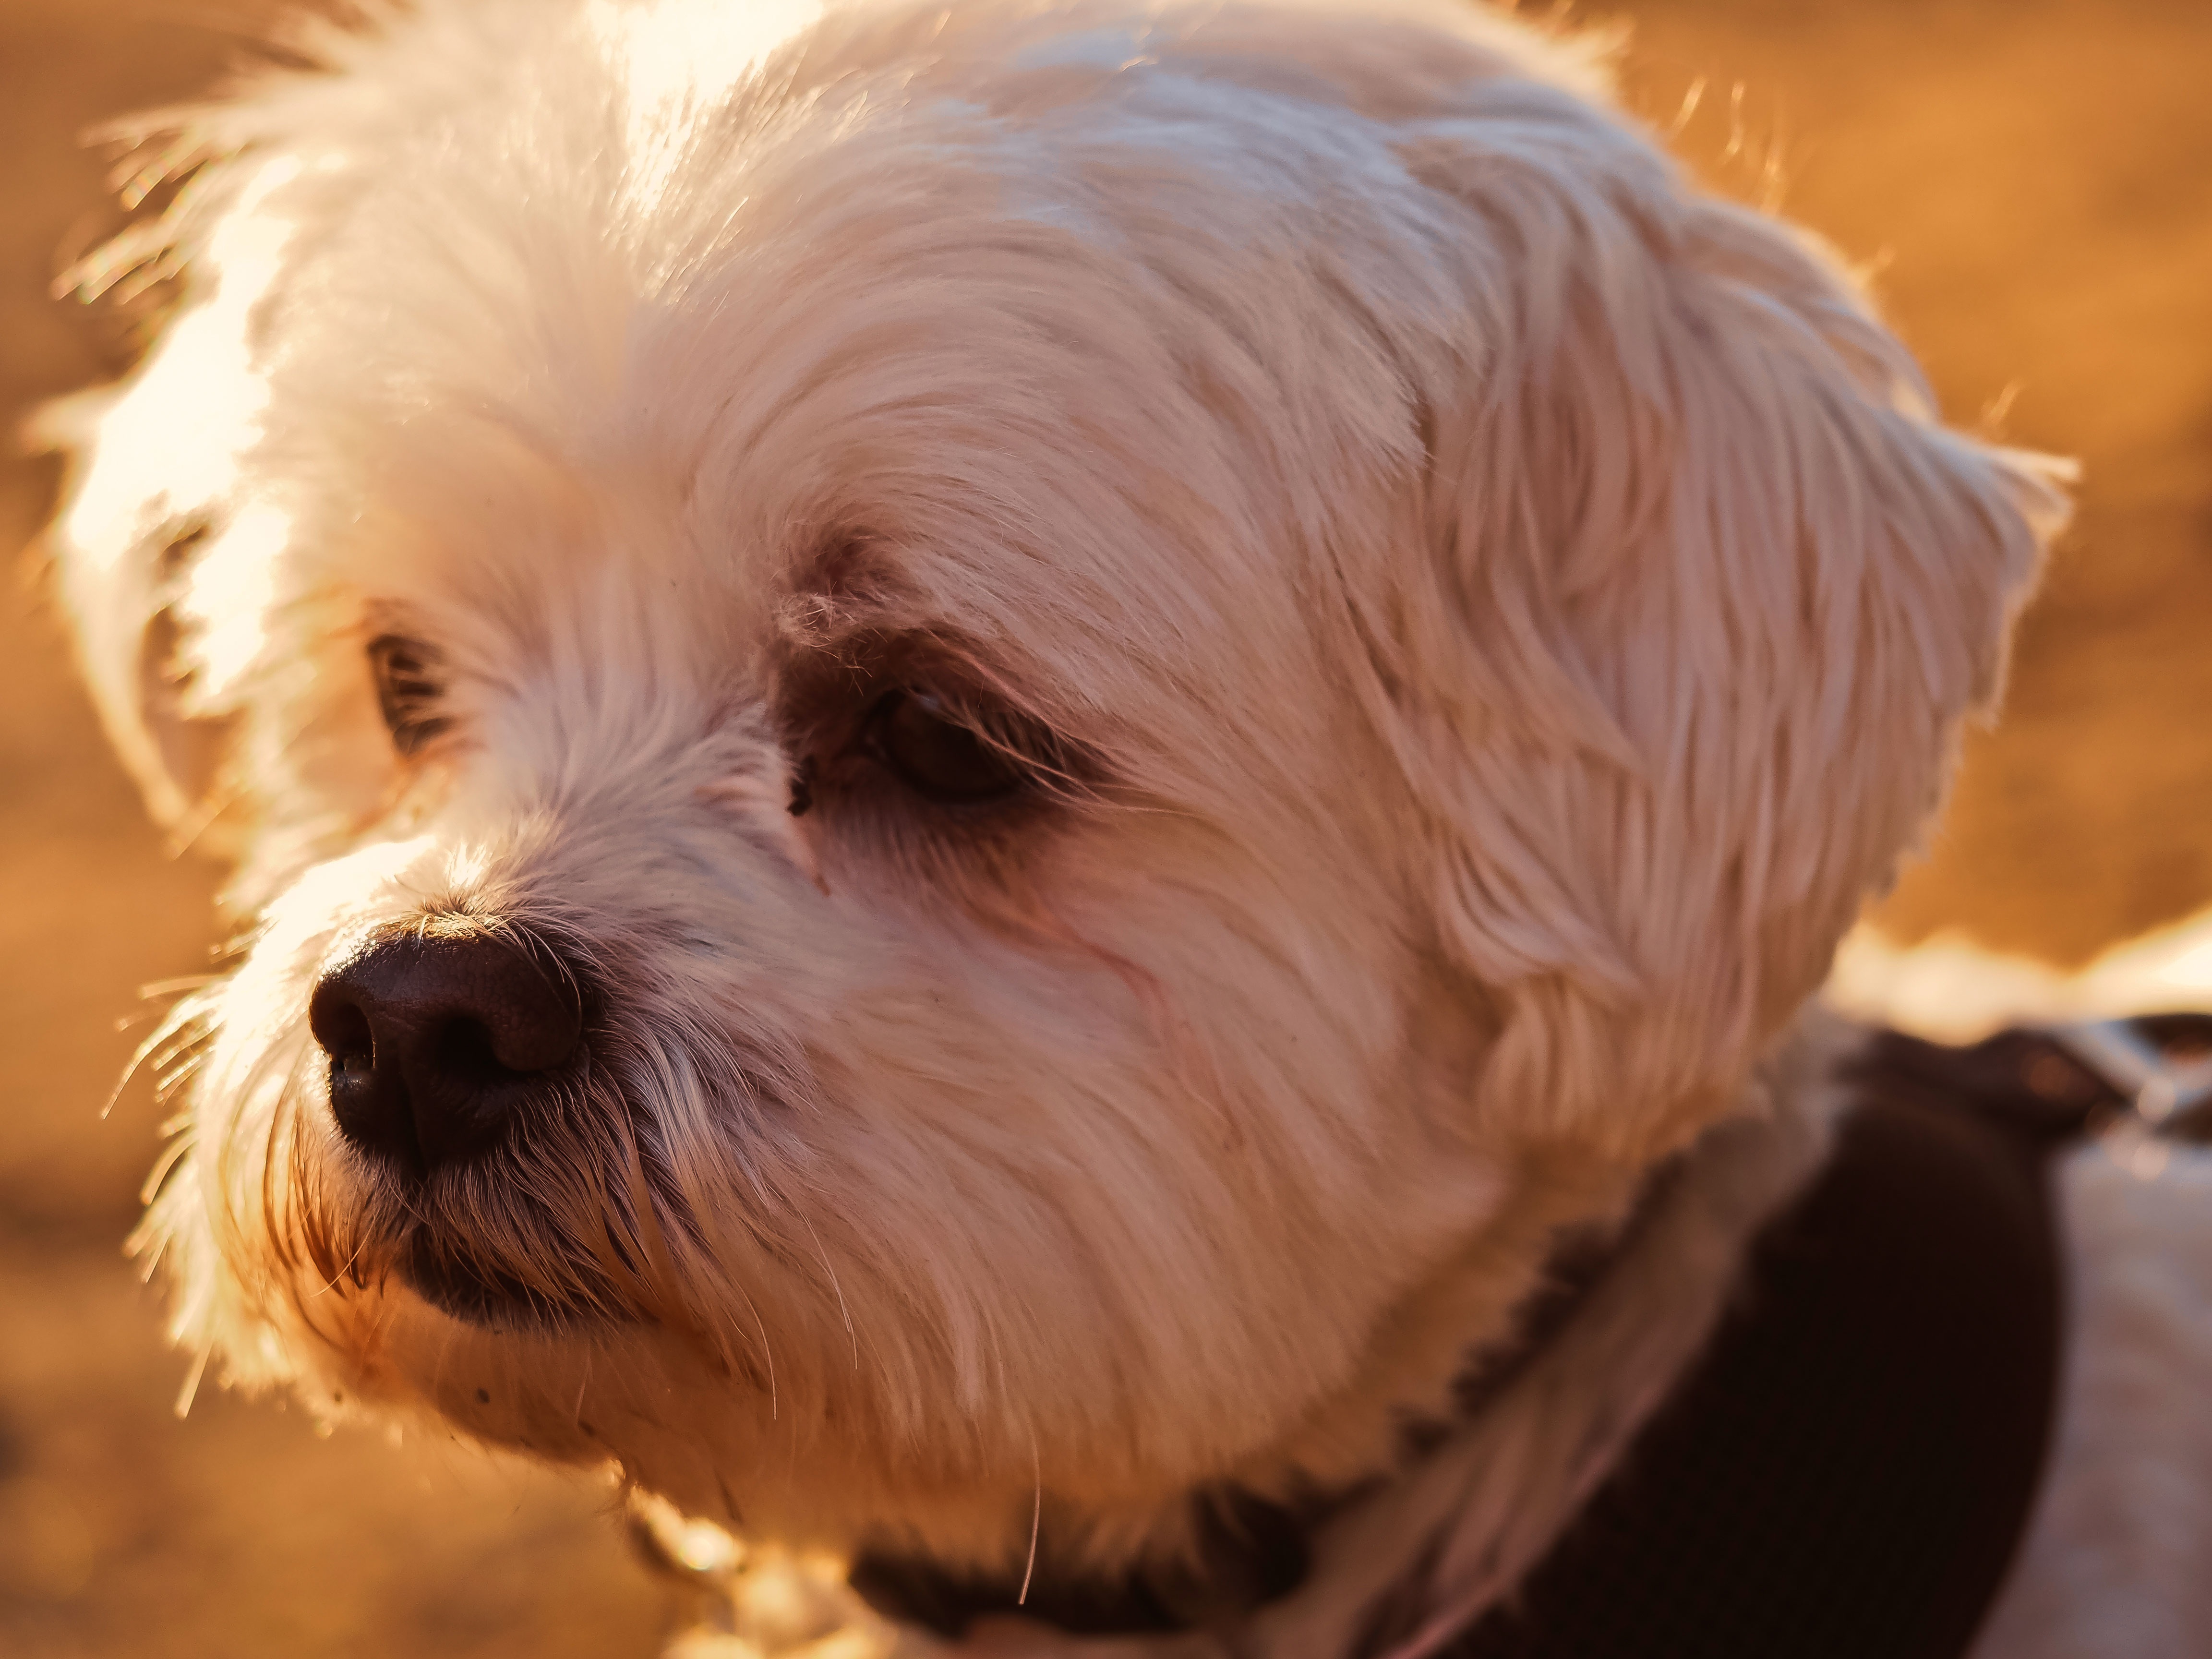
puppy, dog, animal, cute, pet, portrait, mammal, close, close up, hybrid, vertebrate, attention, dog breed, lhasa apso, wildlife photography, animal portrait, maltese, awakened, bichon, hundeportrait, havanese, dog like mammal, dog crossbreeds